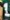
Number: 1